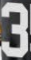
Number: 3